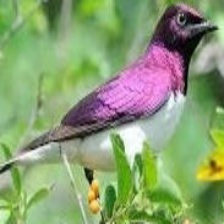
Species: VIOLET BACKED STARLING
Scientific name: CINNYRICINCLUS LEUCOGASTER